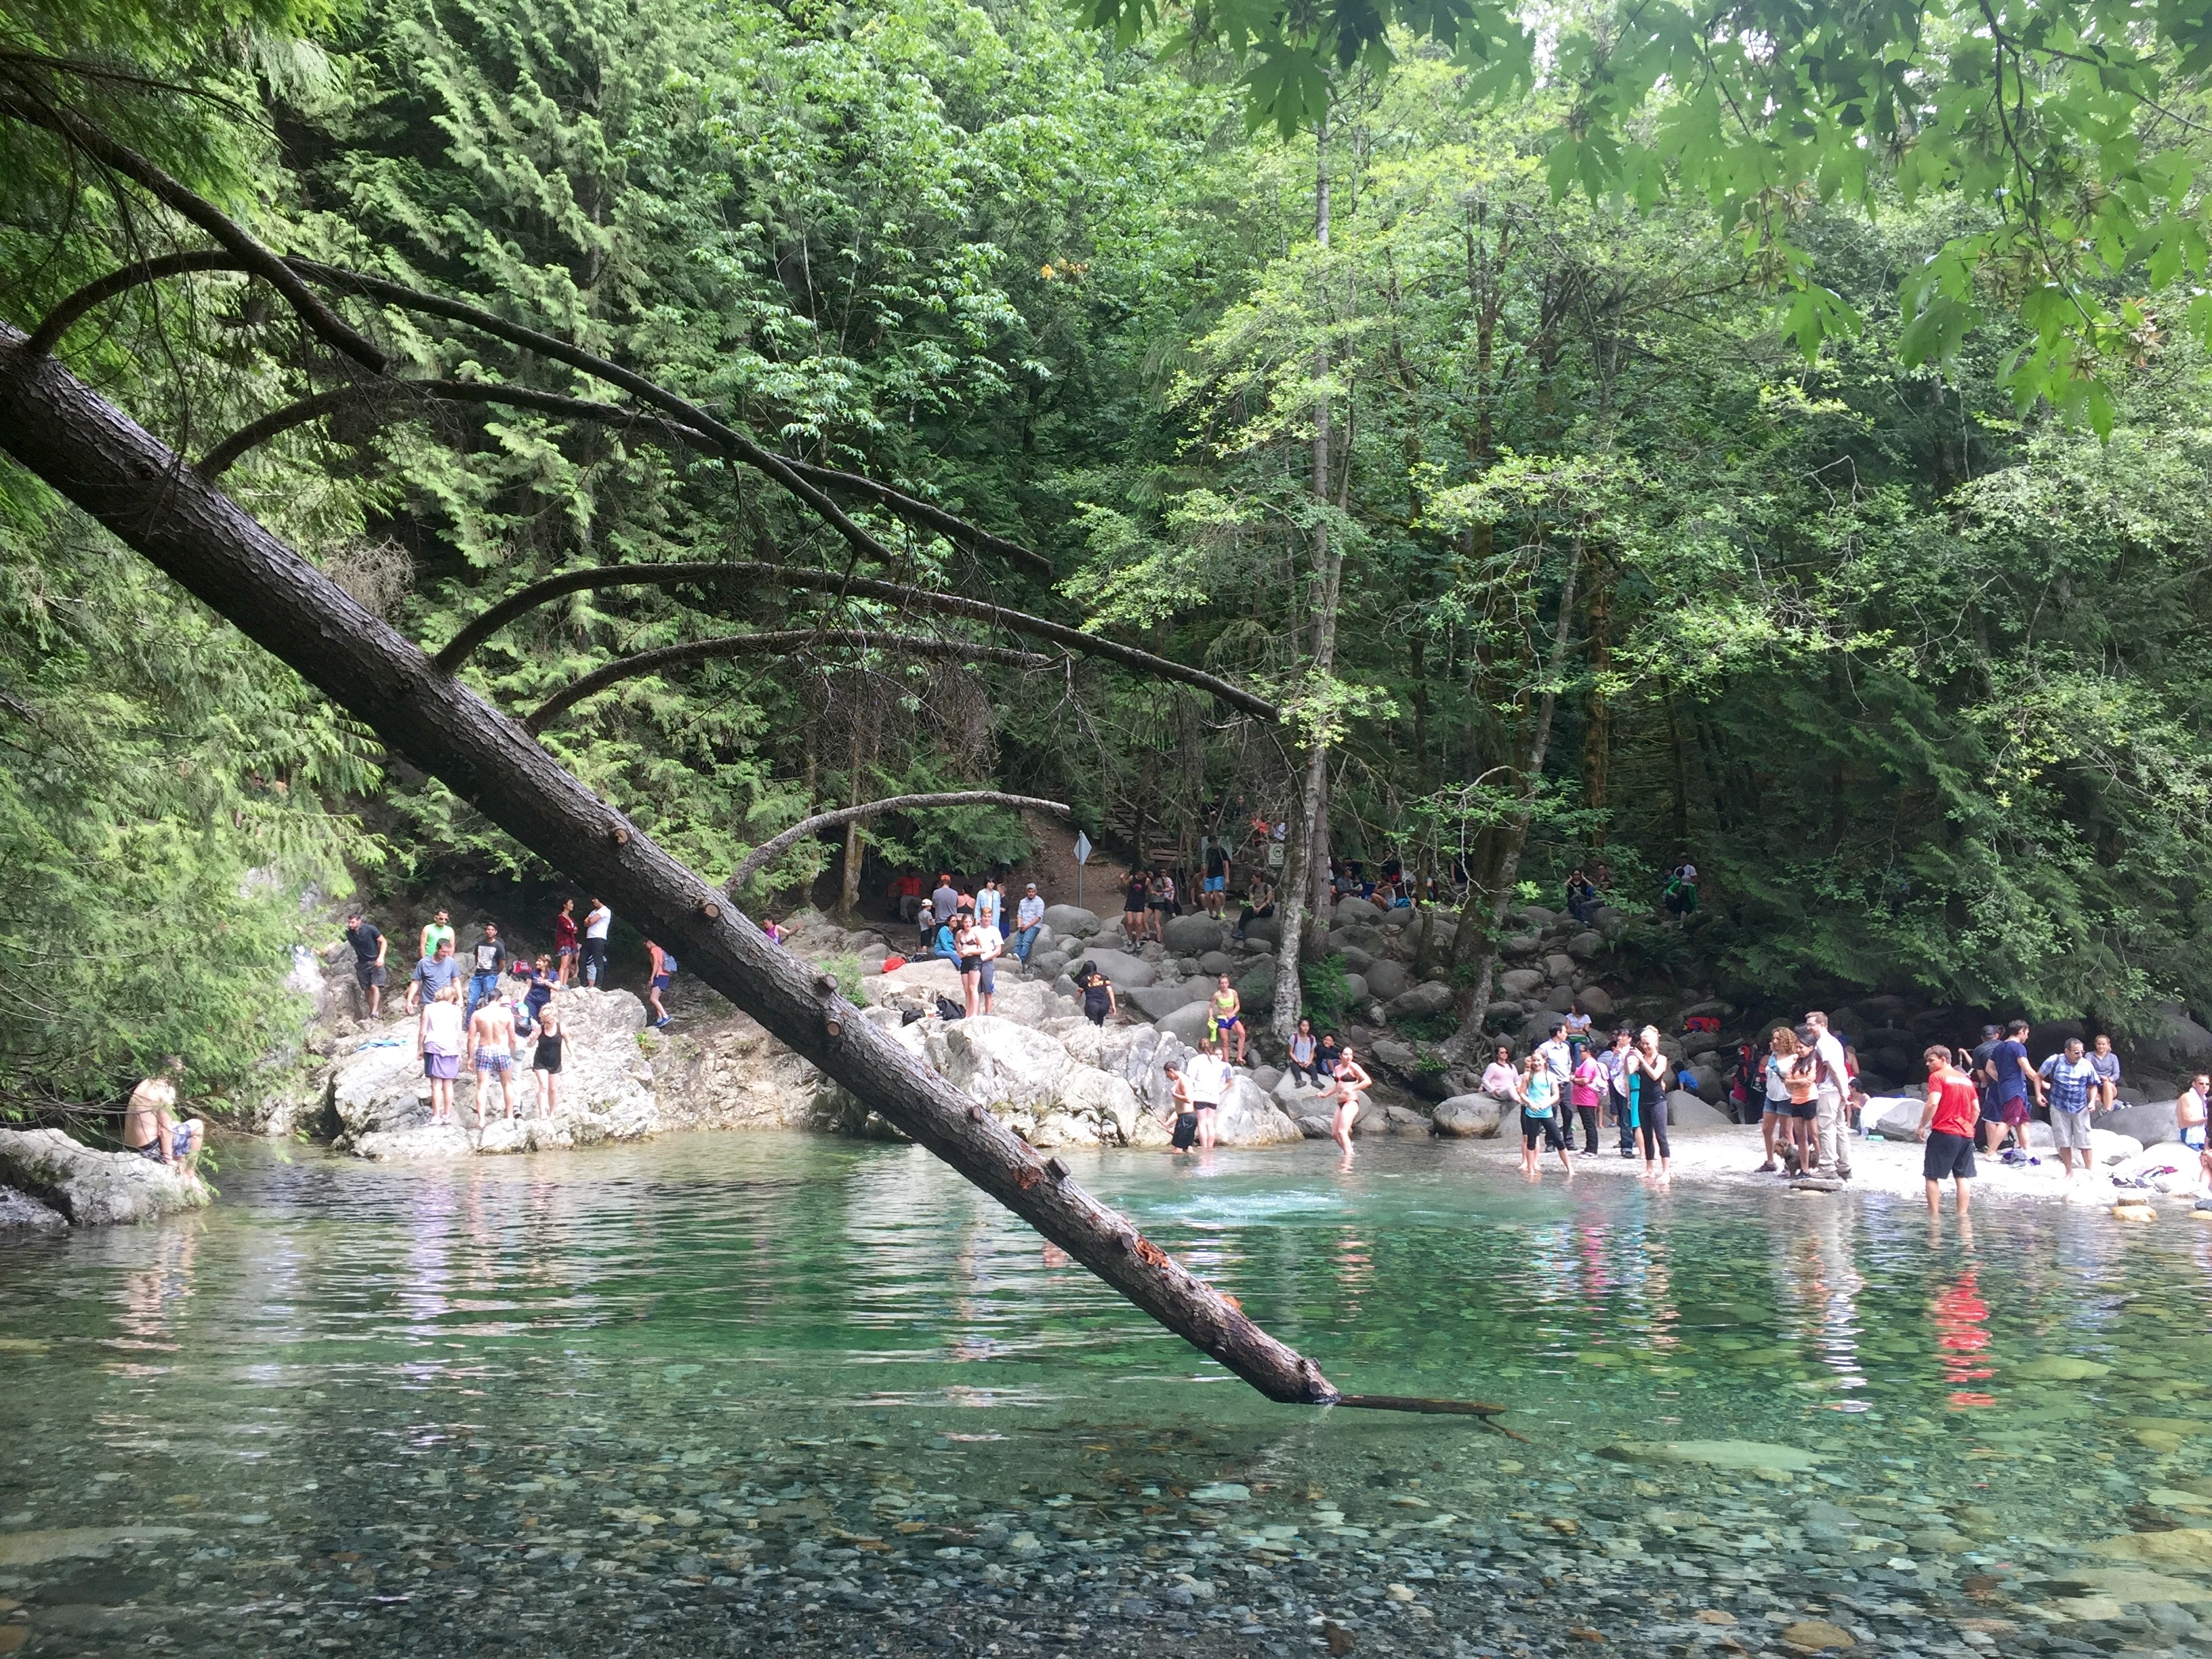
water, boat, river, recreation, vehicle, park, waterway, boating, outdoor recreation